List of mayors and lord mayors of Wollongong

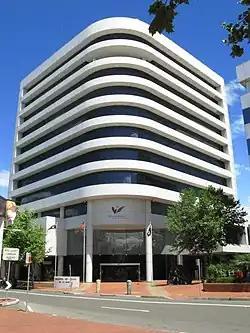
The Wollongong City Council Administration Building has been the seat of the council since 1987.

In the most recent council elections held in September 2024, Tania Brown (Labor) was elected as Lord Mayor of Wollongong, succeeding Bradbery after his decision not contest the elections.